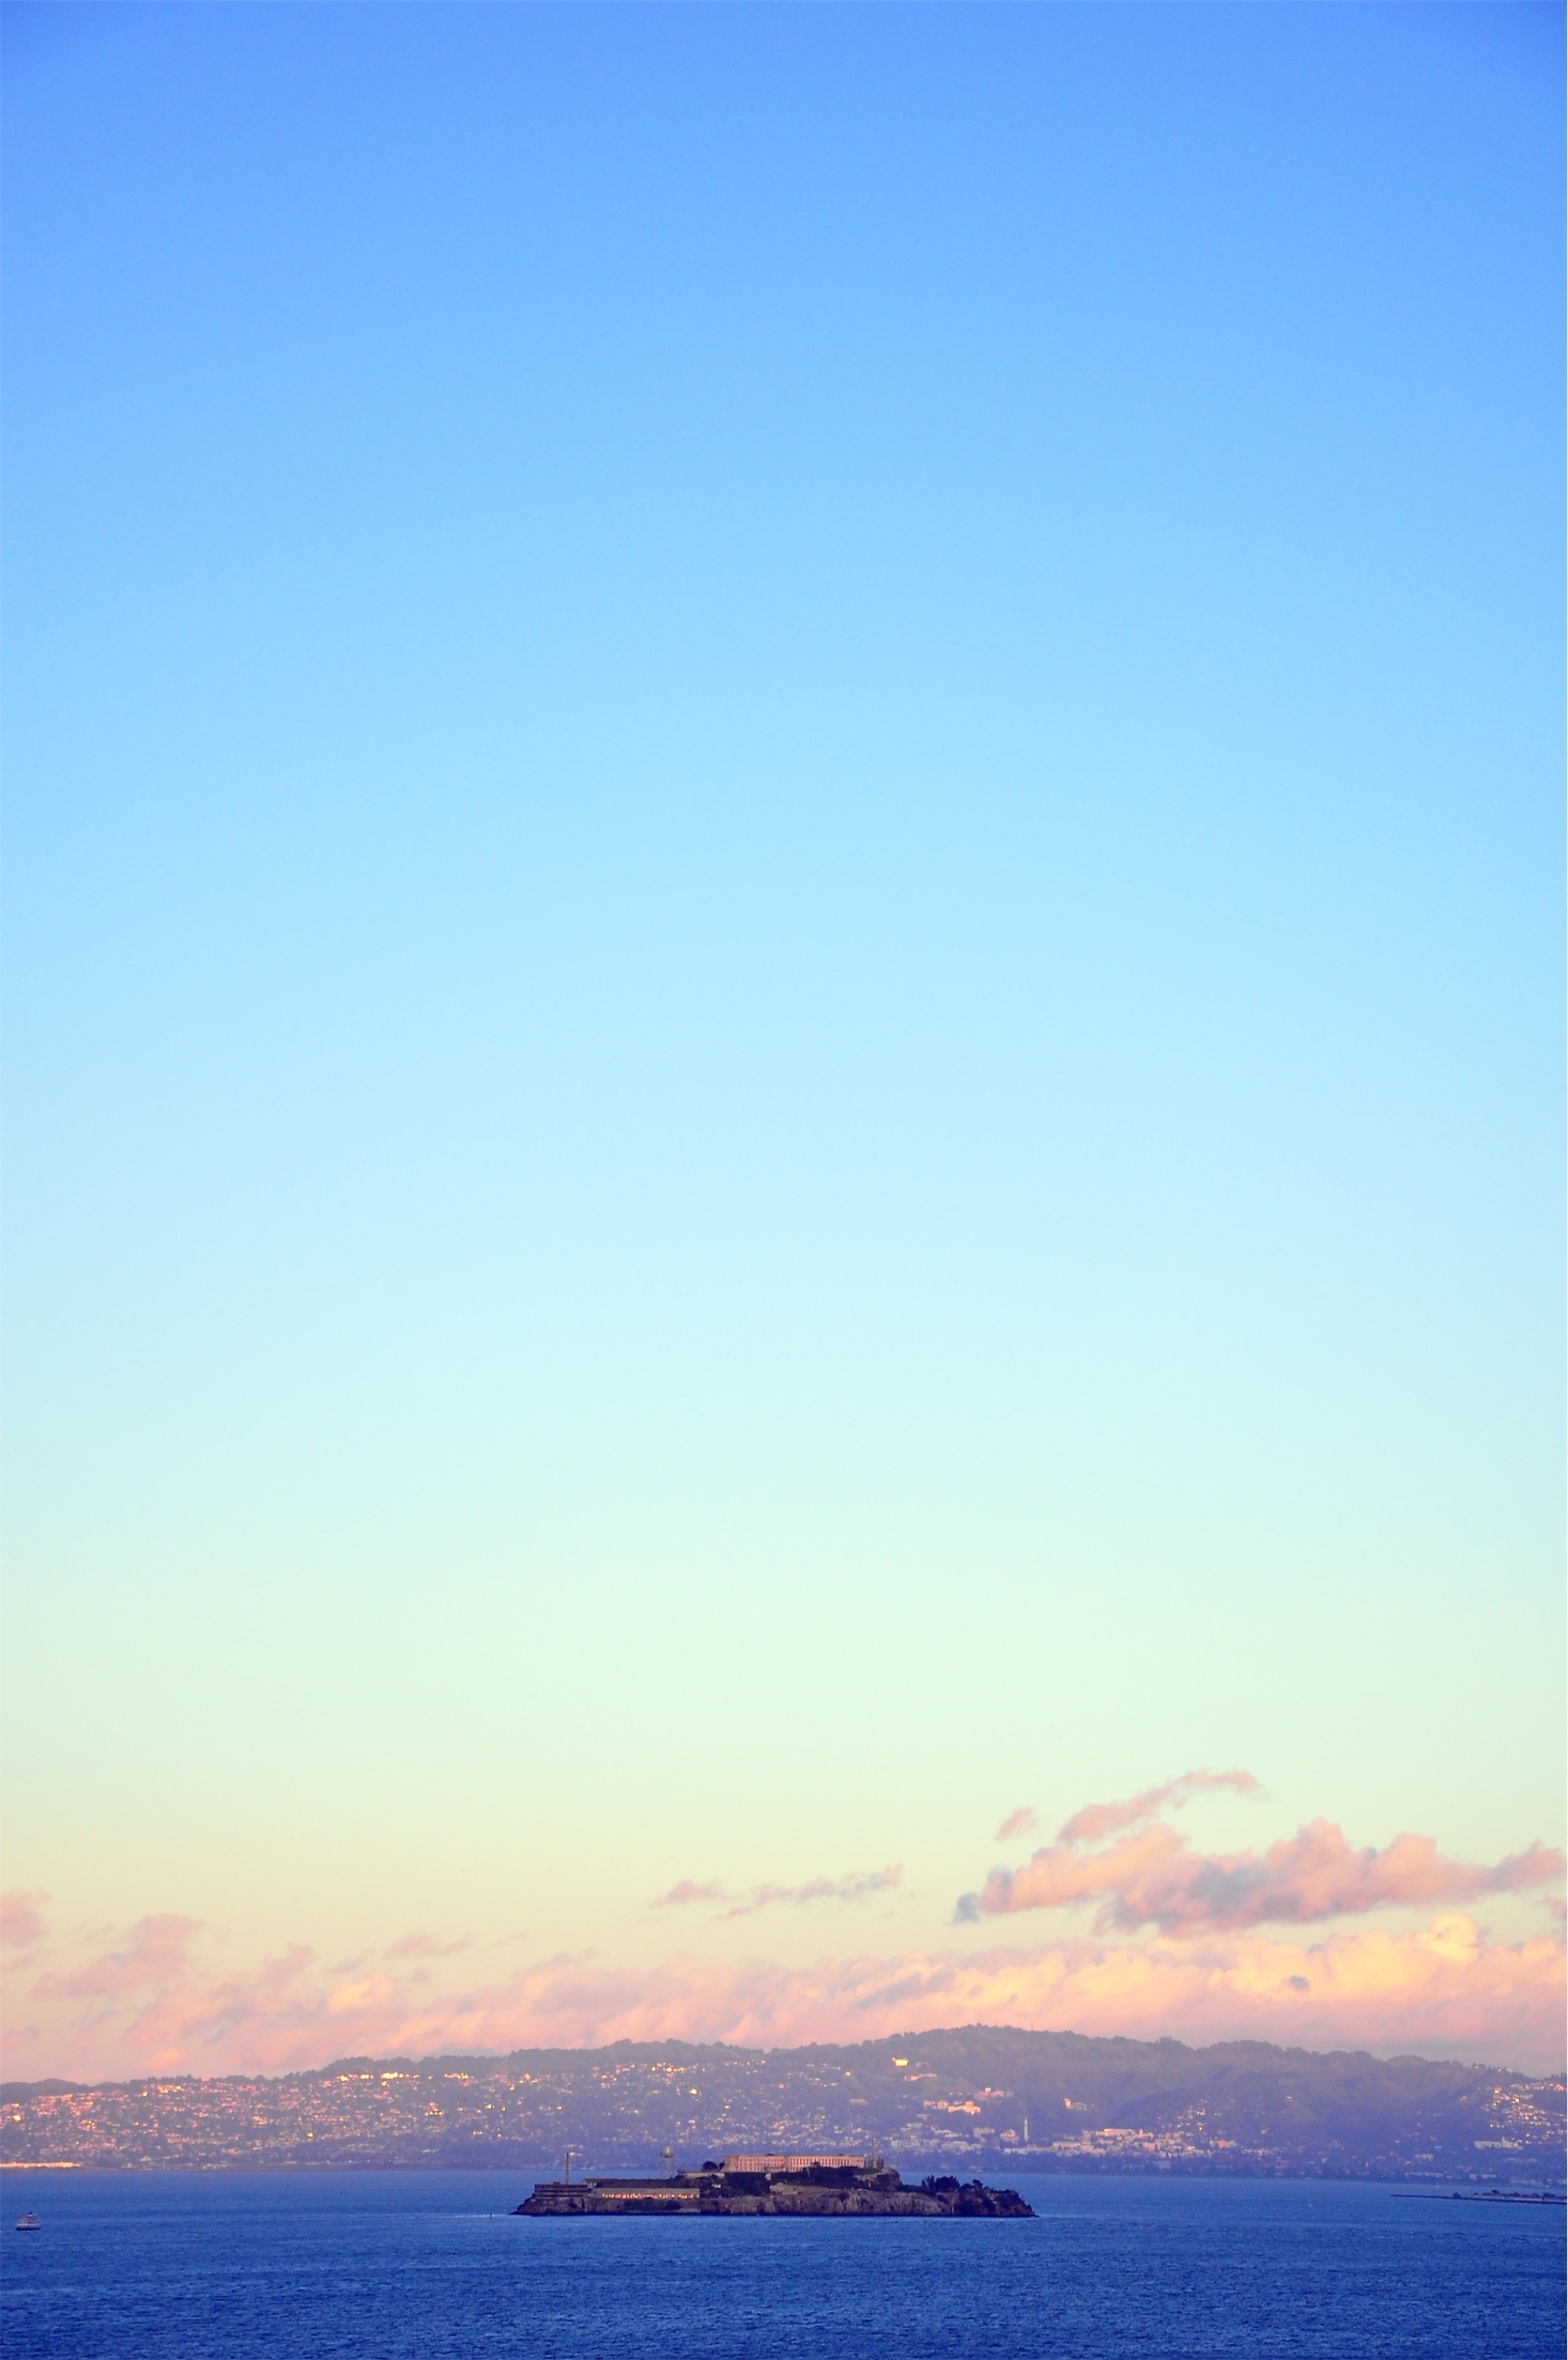
beach, sea, coast, water, ocean, horizon, cloud, sky, sunrise, sunset, sunlight, morning, shore, wave, dawn, city, san francisco, dusk, evening, usa, bay, island, california, body of water, united states, hills, clouds, mountains, prison, alcatraz, afterglow